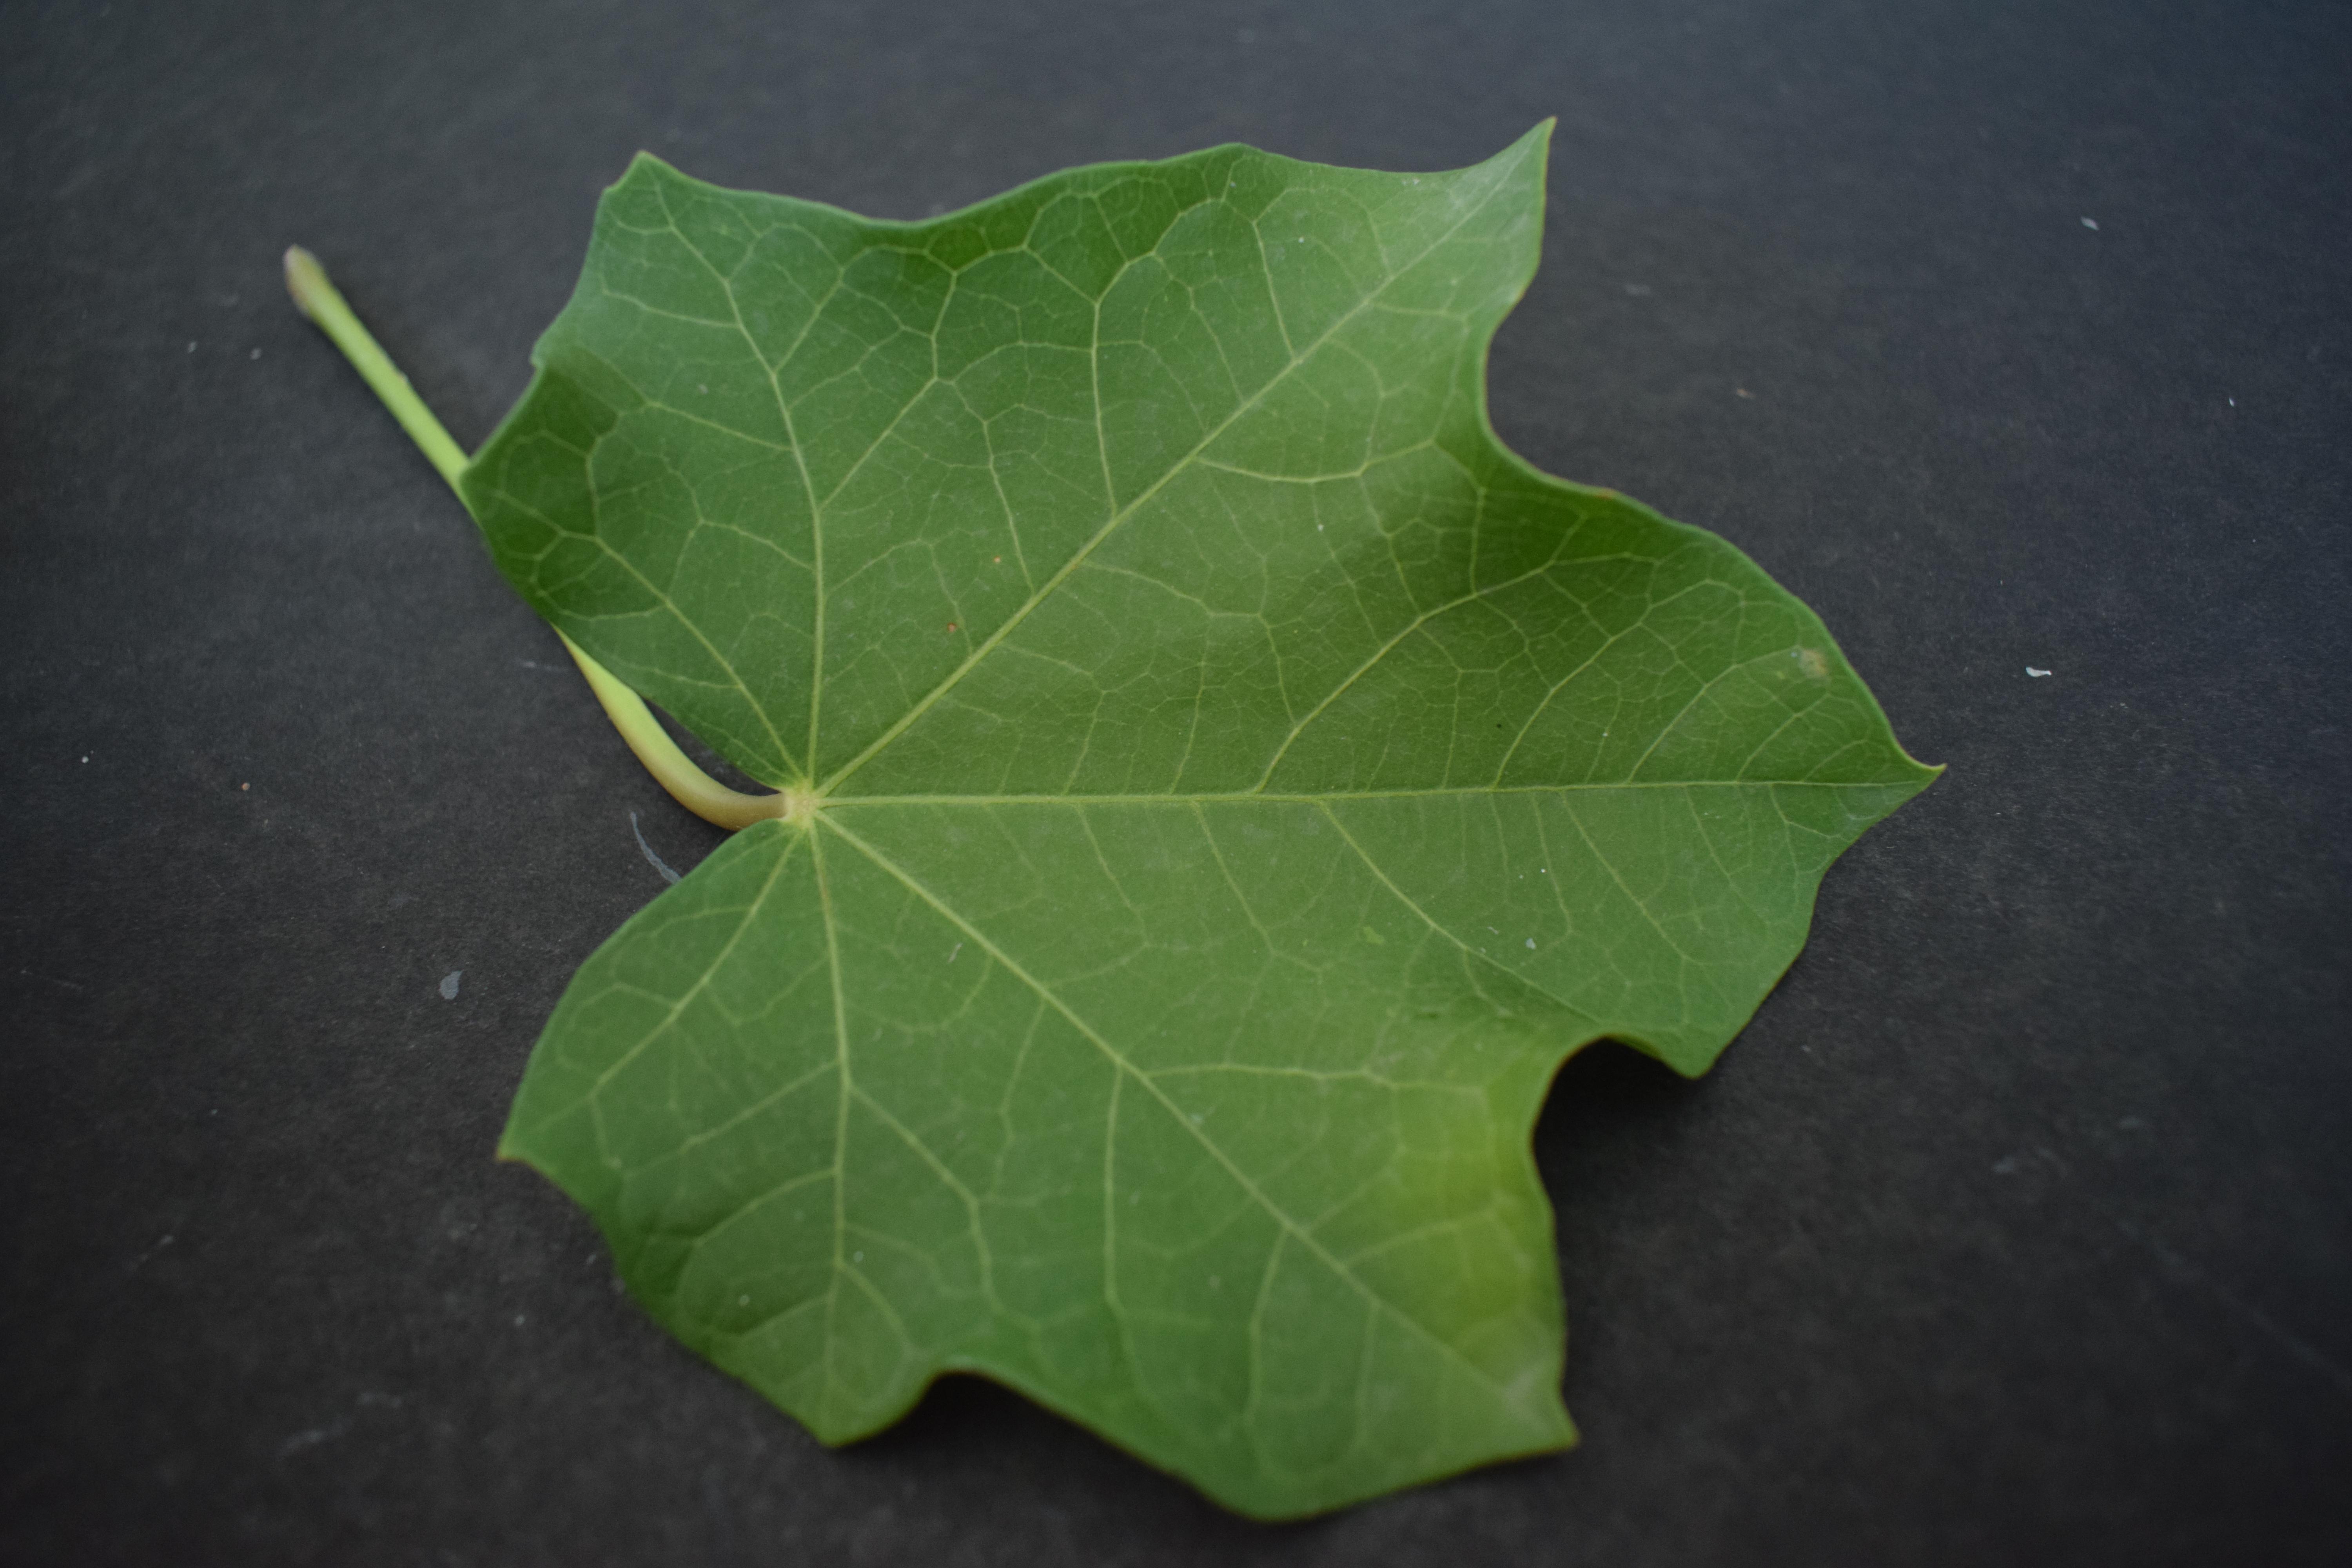
Plant species: Jatropha